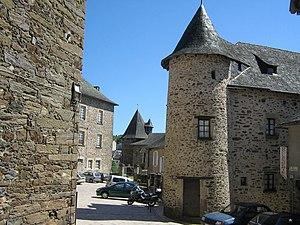
Cet article recense les monuments historiques de la Corrèze, en France.
Uzerche est une commune française située dans le département de la Corrèze en région Nouvelle-Aquitaine.